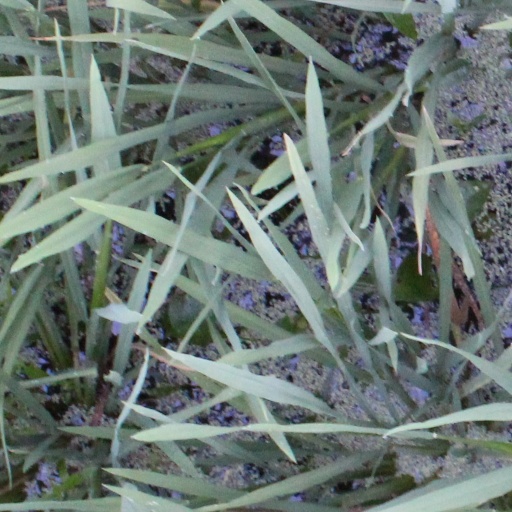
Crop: rice